Olona

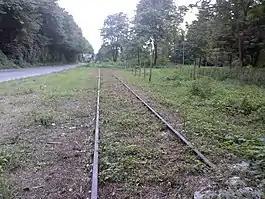
The Valmorea railway in Solbiate Olona

In the first part of the course, the unpolluted one, the fauna is very varied. In the Campo dei Fiori park you can meet ungulates such as deer or roe deer, and dozens of small mammals and rodents, including the red squirrel, hedgehog, fox, dormouse, shrew, vole, weasel, mole and various species of bats.